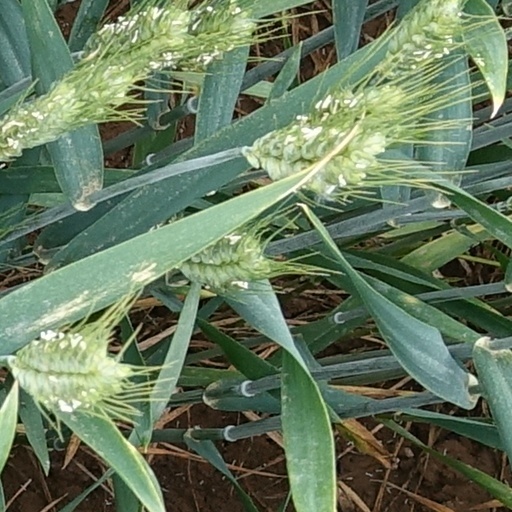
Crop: wheat